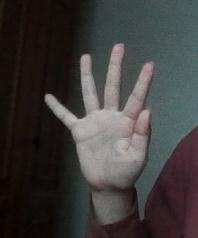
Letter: sheen